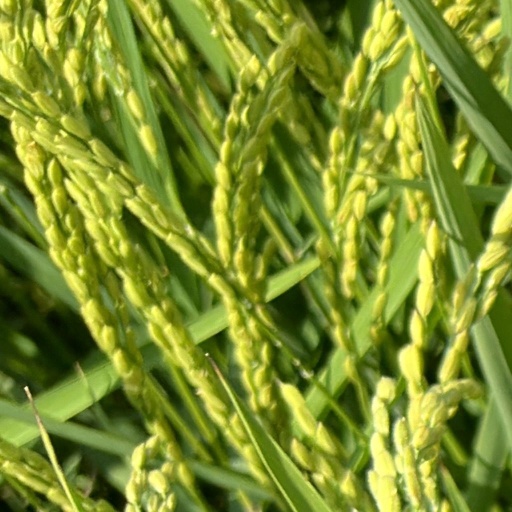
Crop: rice